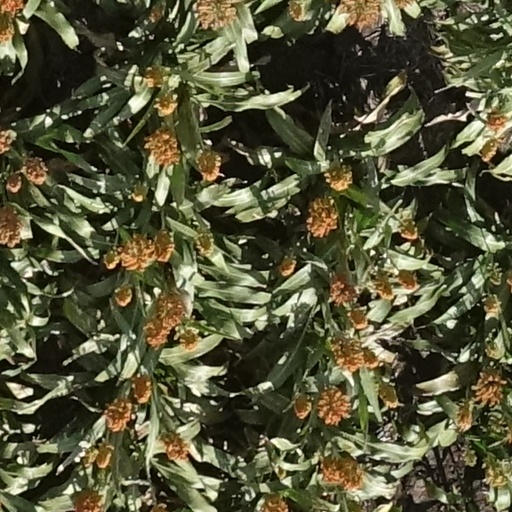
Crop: sorghum